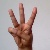
The image shows a hand gesture representing the letter 'W' in Indian Sign Language.